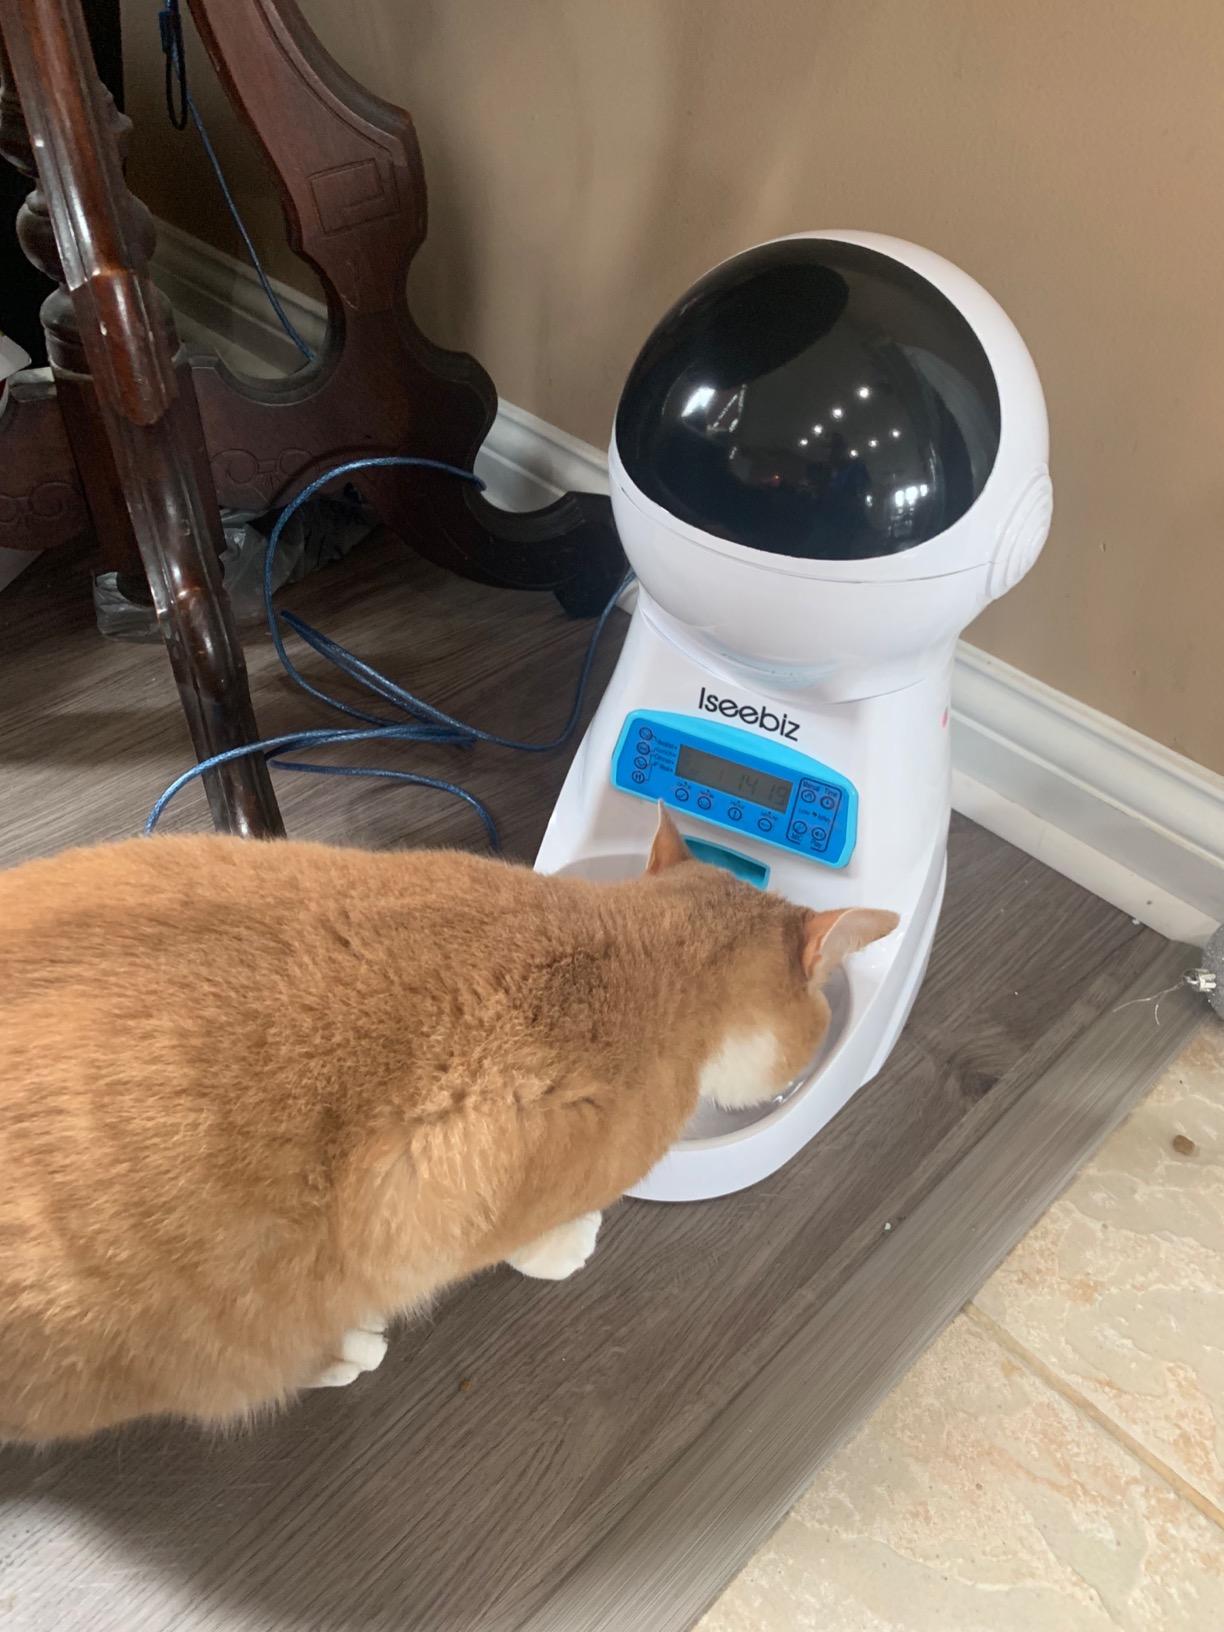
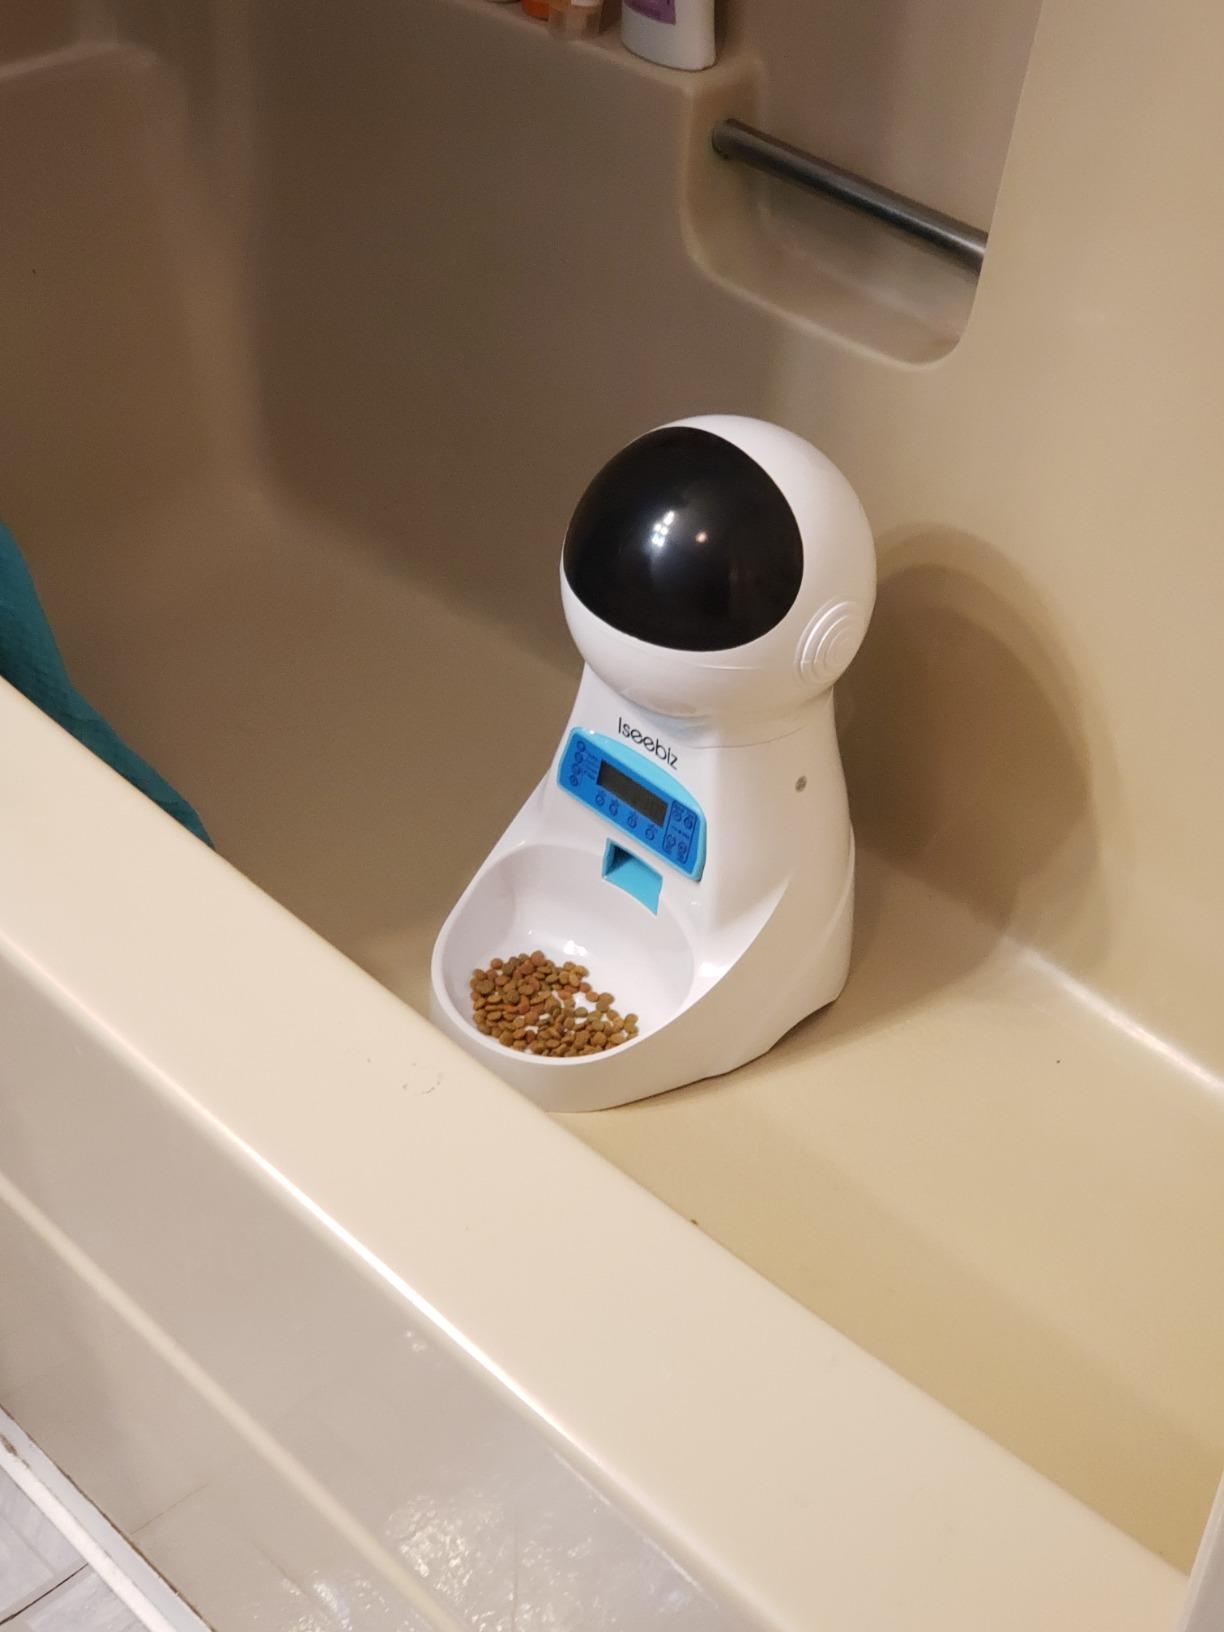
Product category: items_feeder
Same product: yes